Nothronychus

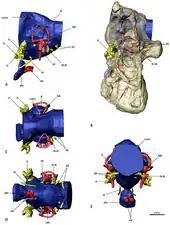
Cranial endocast of "N. mckinleyi"

In 2015, Smith studied the myology and functional morphology of the craniocervical junction of "N. mckinleyi". The craniocervical muscles can be subdivided into functional groups as dorsiflexors, lateroflexors, and ventroflexors. Lateroflexors and dorsiflexors in "Nothronychus" are relatively reduced but are still well-developed, while ventroflexors allow increased ventroflexion. With small neural spines relative to the long S-shaped neck, its neck pattern was similar to that of ostriches and "Diplodocus". Its individual centra didn't have high degree of freedom and likely had little apparent movement, meaning that the total neck movement would have only been resulted by the combined effect of all cervical vertebrae.